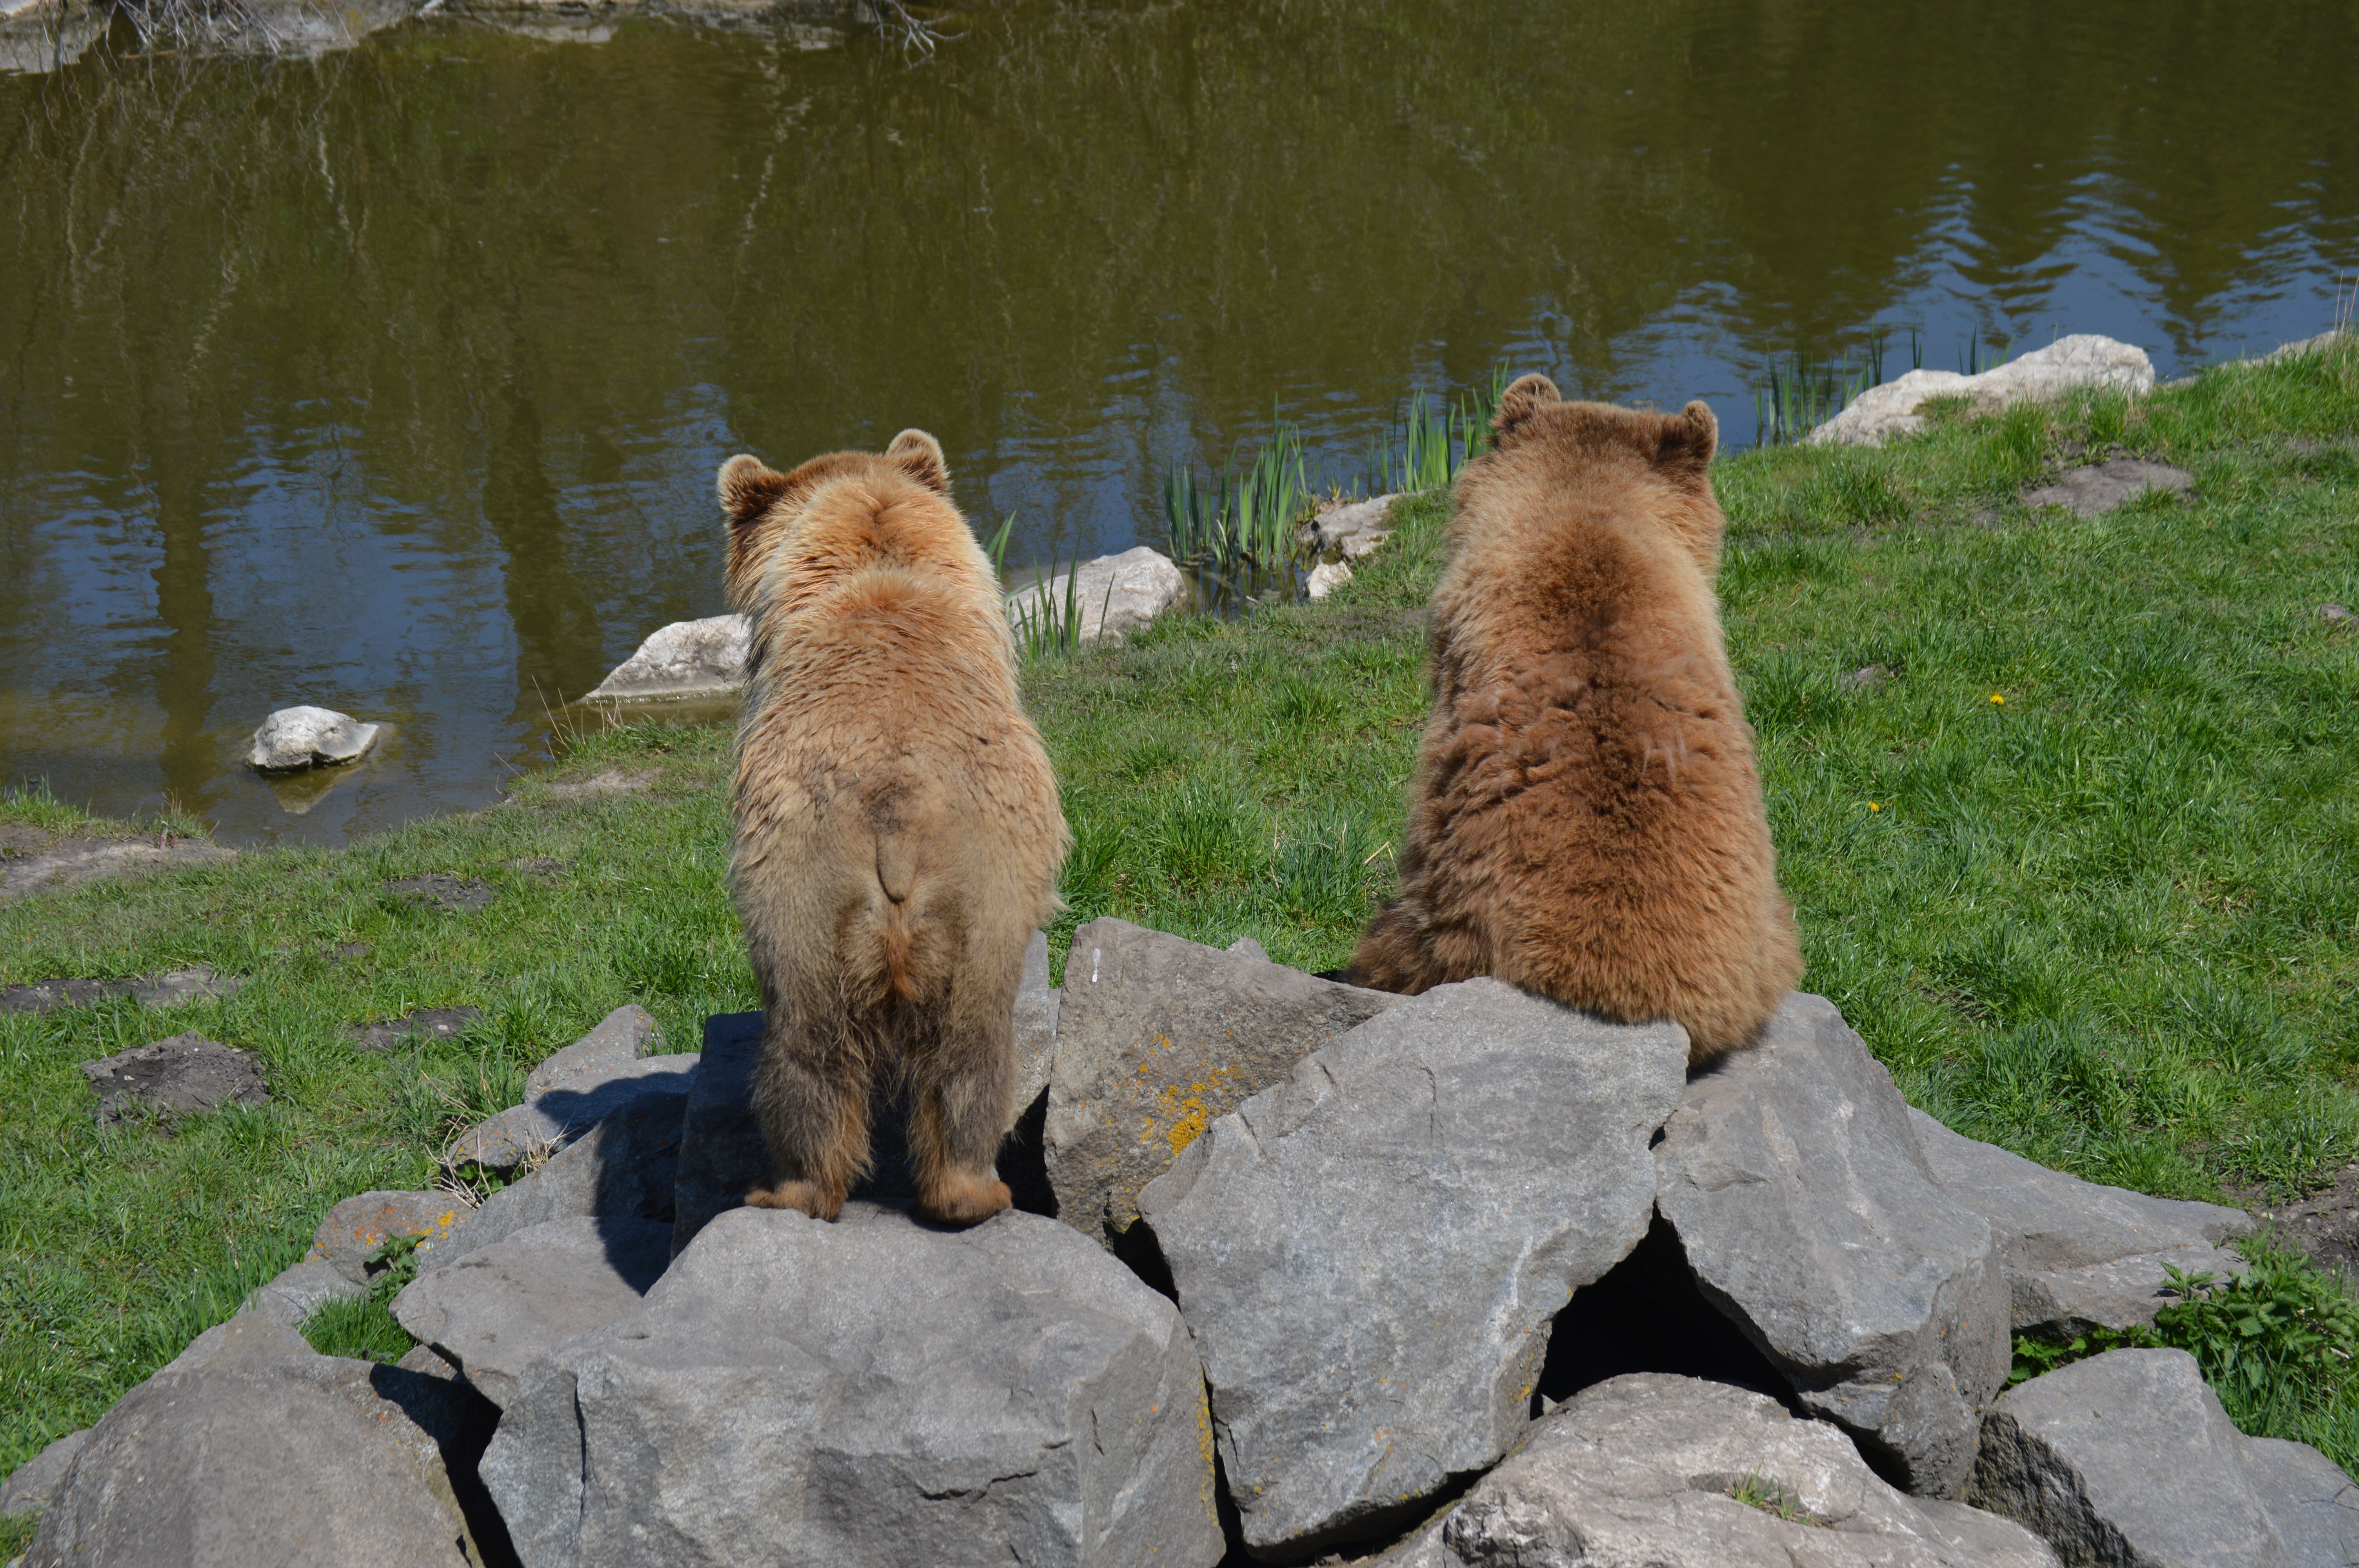
wilderness, animal, bear, wildlife, zoo, fur, mammal, fauna, brown bear, animal world, marmot, dangerous, grizzly bear, dog breed group